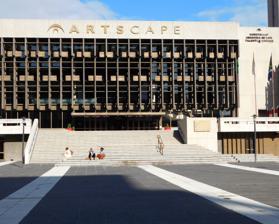
Building: Artscape Theatre Centre
Country: South Africa
Year built: 1971
Performing arts centre in Cape Town, South Africa Artscape Theatre Centre Location in central Cape Town Former names Nico Malan Theatre Centre General information Town or city Cape Town Country South Africa Coordinates 33°55′12″S 18°25′50″E / 33.9200°S 18.4305°E / -33.9200; 18.4305 Completed 1971 Other information Seating capacity 1,487 (opera house) 540 (small theatre) 139 (arena theatre) Website www .artscape .co .za Artscape Theatre Centre (formerly Nico Malan Theatre Centre ) is the main performing arts centre in Cape Town , South Africa . It was opened in 1971 and is located on reclaimed land in the Foreshore area.  The inaugural performance was scheduled to be Giuseppe Verdi 's Aida but illness struck the title-role singer Emma Renzi and the production was replaced by CAPAB Ballet's Sylvia . Other productions in the opening season were Mozart 's Die Zauberflöte in Afrikaans and Giacomo Puccini 's Madama Butterfly . The complex includes: Opera House, seating 1,487 with provision for two wheelchairs. Theatre, seating 540 but more or less depending upon whether the pit is used. Arena Theatre, seating 140. The Artscape Theatre Centre was originally commissioned by the Provincial Administration of the Cape Province and run by CAPAB (Cape Performing Arts Board). It was formerly known as the Nico Malan Theatre Complex, after the former National Party administrator of the Cape Province , Dr. Johannes Nicholas Malan (commonly known as Nico Malan ), who initiated the project. The development and design was contracted to Murray and Roberts Construction now called Concor . The centre was privatized and renamed in March 2001, when the Cape Performing Arts Board ( CAPAB ) was dissolved. As of 2018 [update] , the CEO is Marlene le Roux . The Artscape Theatre Centre is also the home of Fine Music Radio and oversees the Maynardville Open-Air Theatre in Wynberg, Cape Town . It also houses the Cape Town Philharmonic Orchestra and the Cape Town Opera . The Cape Town City Ballet also performs there. See also List of concert halls References